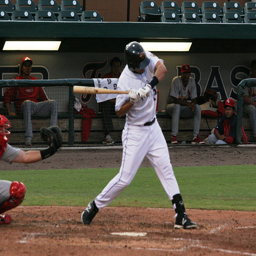
A man swinging a baseball bat during a game.
A baseball player is swinging his bat at a pitch
A batter at a baseball game taking a swing.
A major league baseball player taking a swing at a pitch.
There is a baseball player swinging a bat.